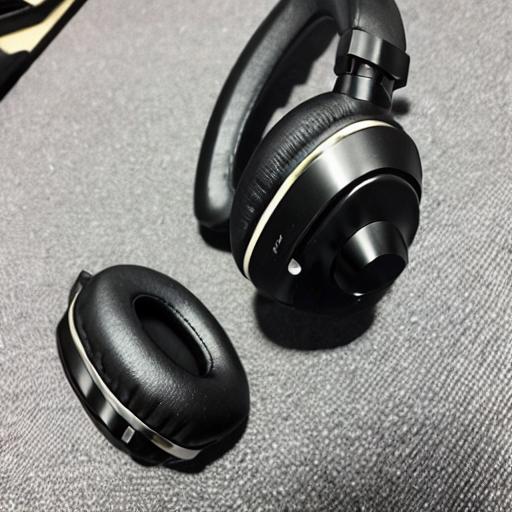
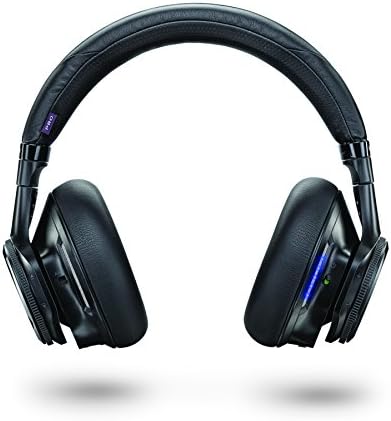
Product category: headphones
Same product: no